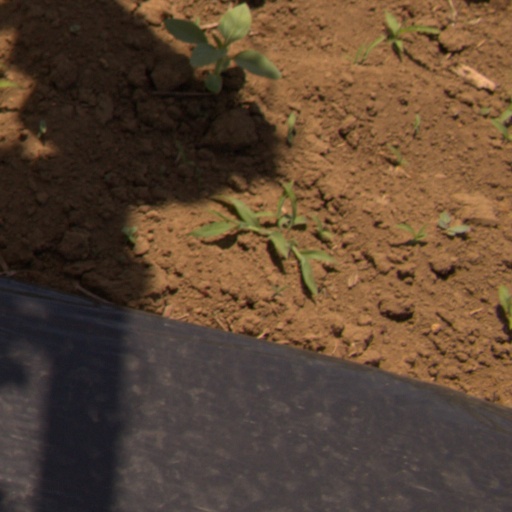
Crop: Jerusalem artichoke